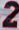
Number: 2